Bruff

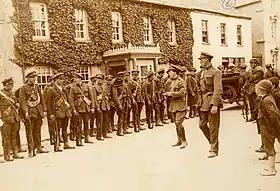
Roll call of troops of the National Army prior to the advance on Kilmallock (around 25–29 July 1922)

Historical artefacts found around the area date back to the Stone Age, with various buildings up to the early Christian era still extant. In the sixteenth century, Bruff was granted to the Standish family, from whom it passed by inheritance to the Hartstonge Baronets, and ultimately to the Earl of Limerick.